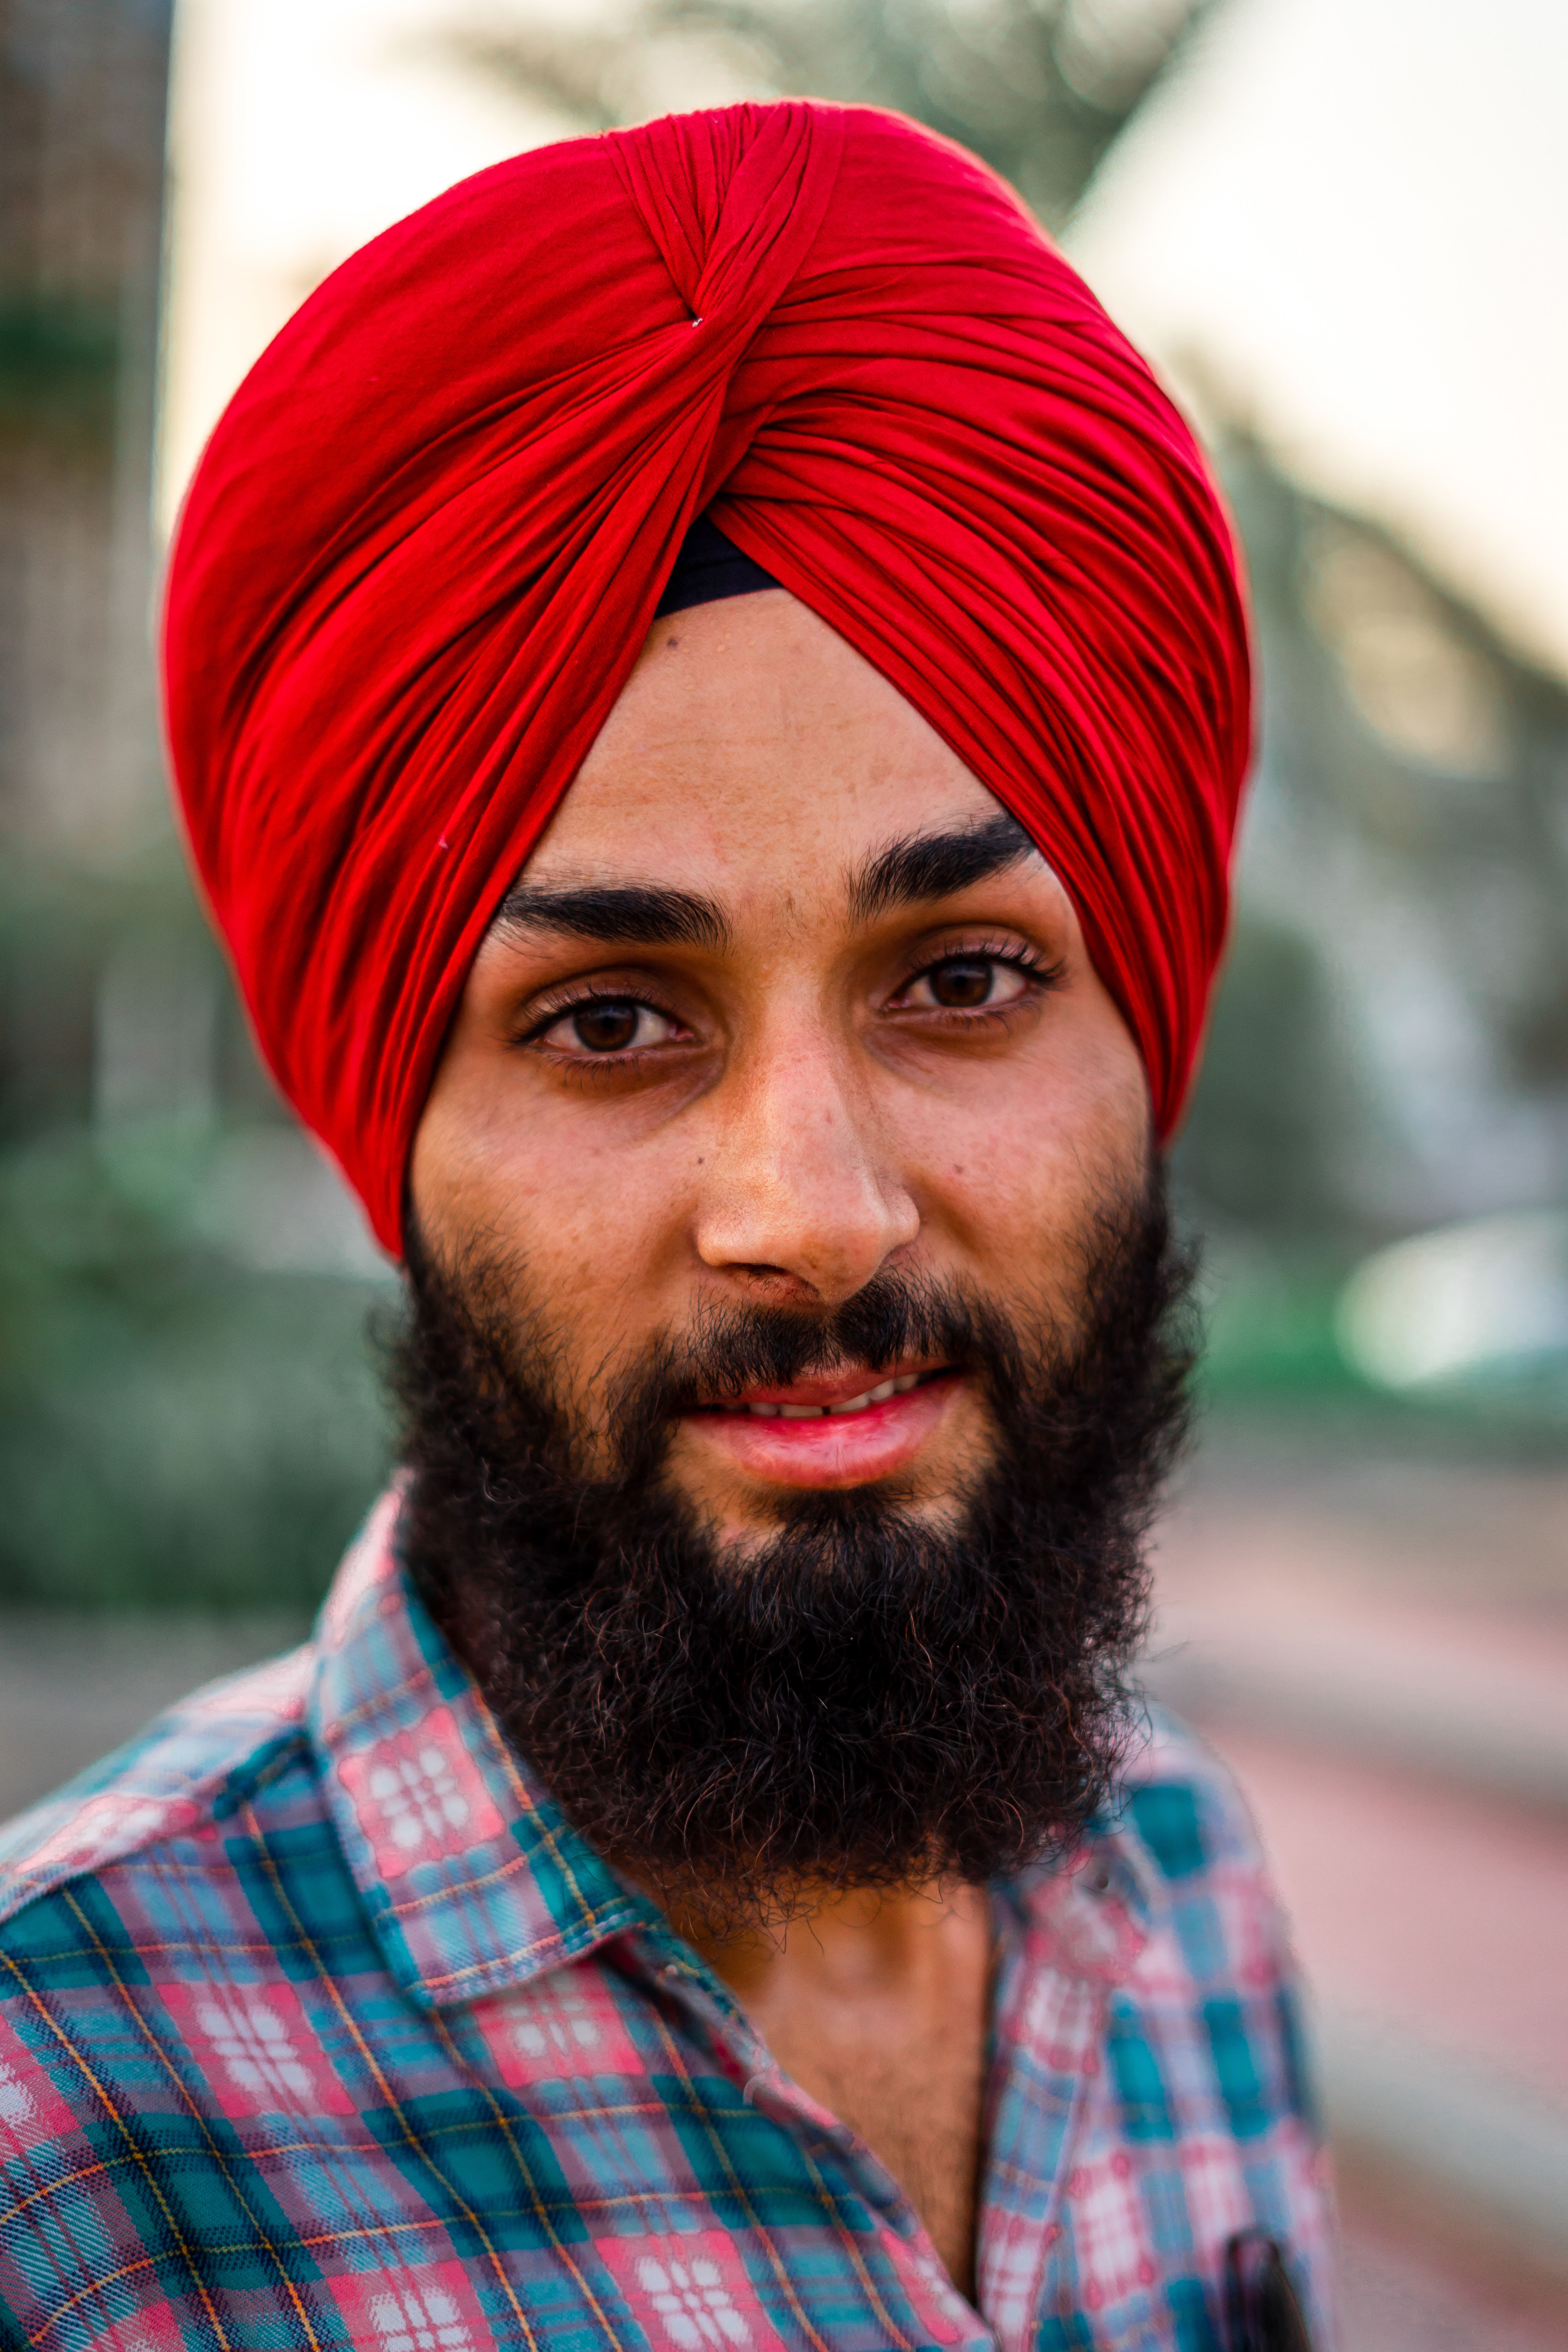
turban, dastar, facial hair, clothing, beard, moustache, headgear, forehead